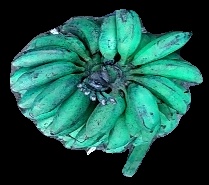
Variety: rasbale
Grade: grade3